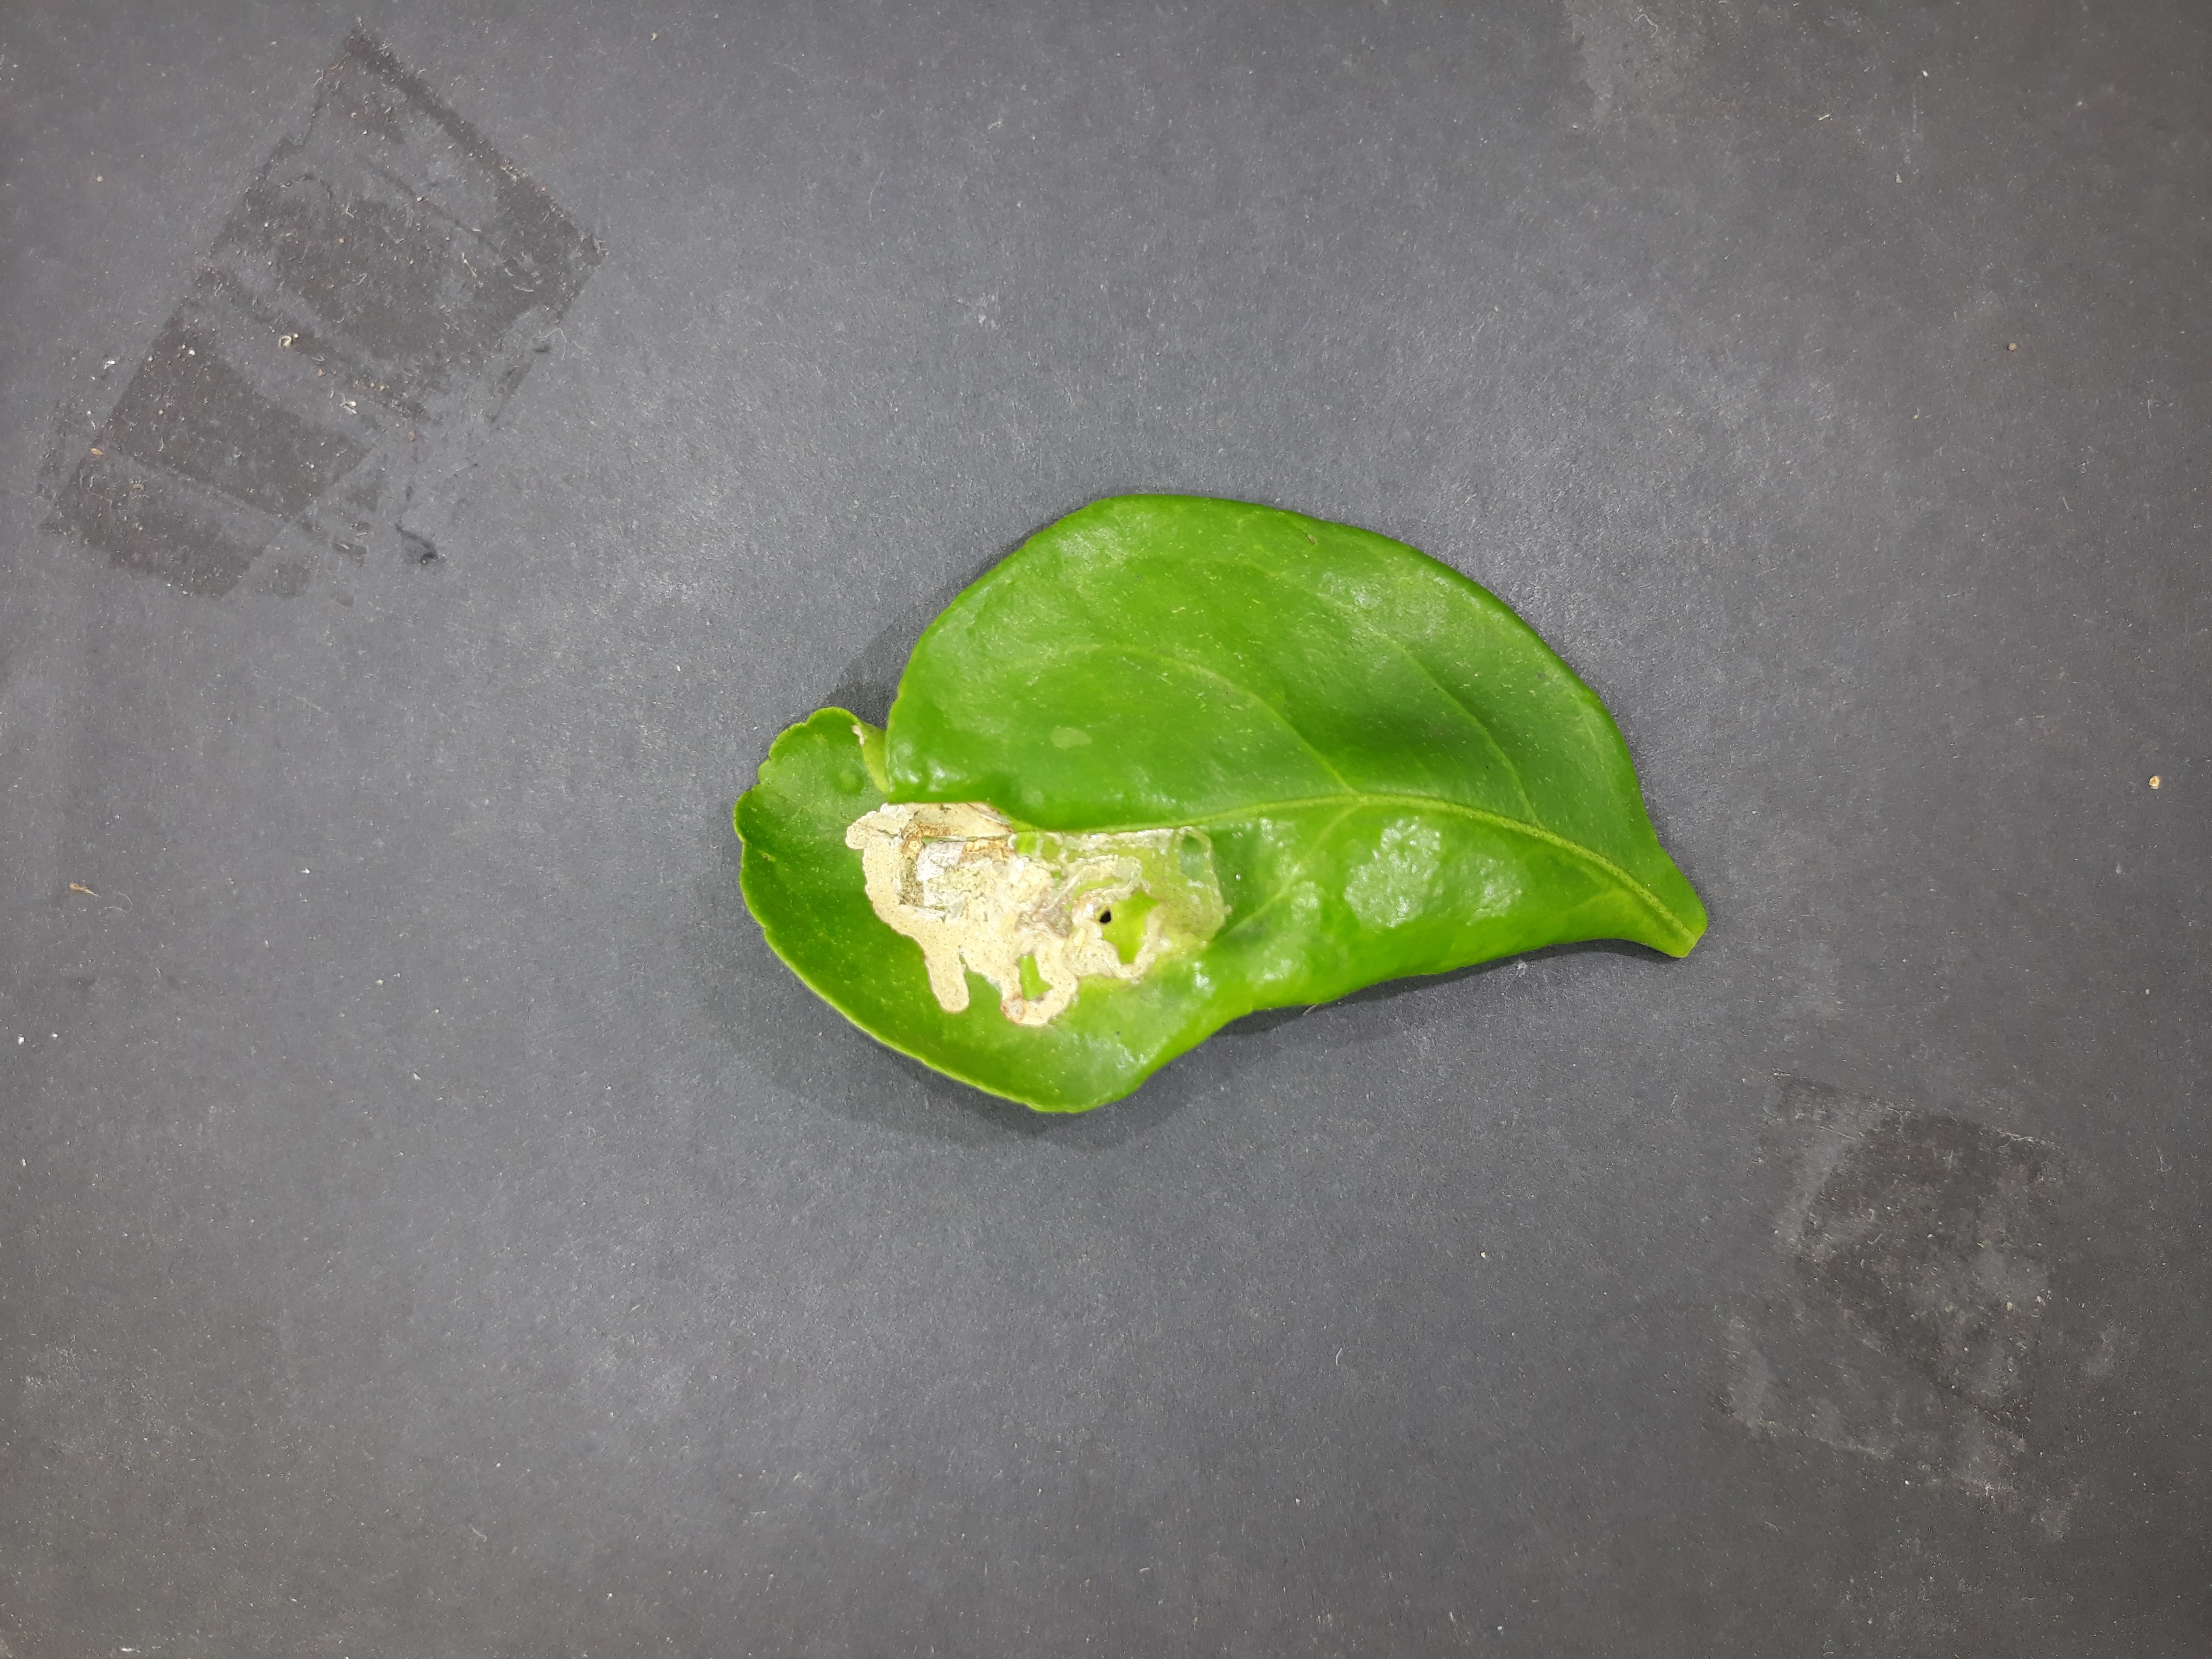
Label: Citrus_leafminer